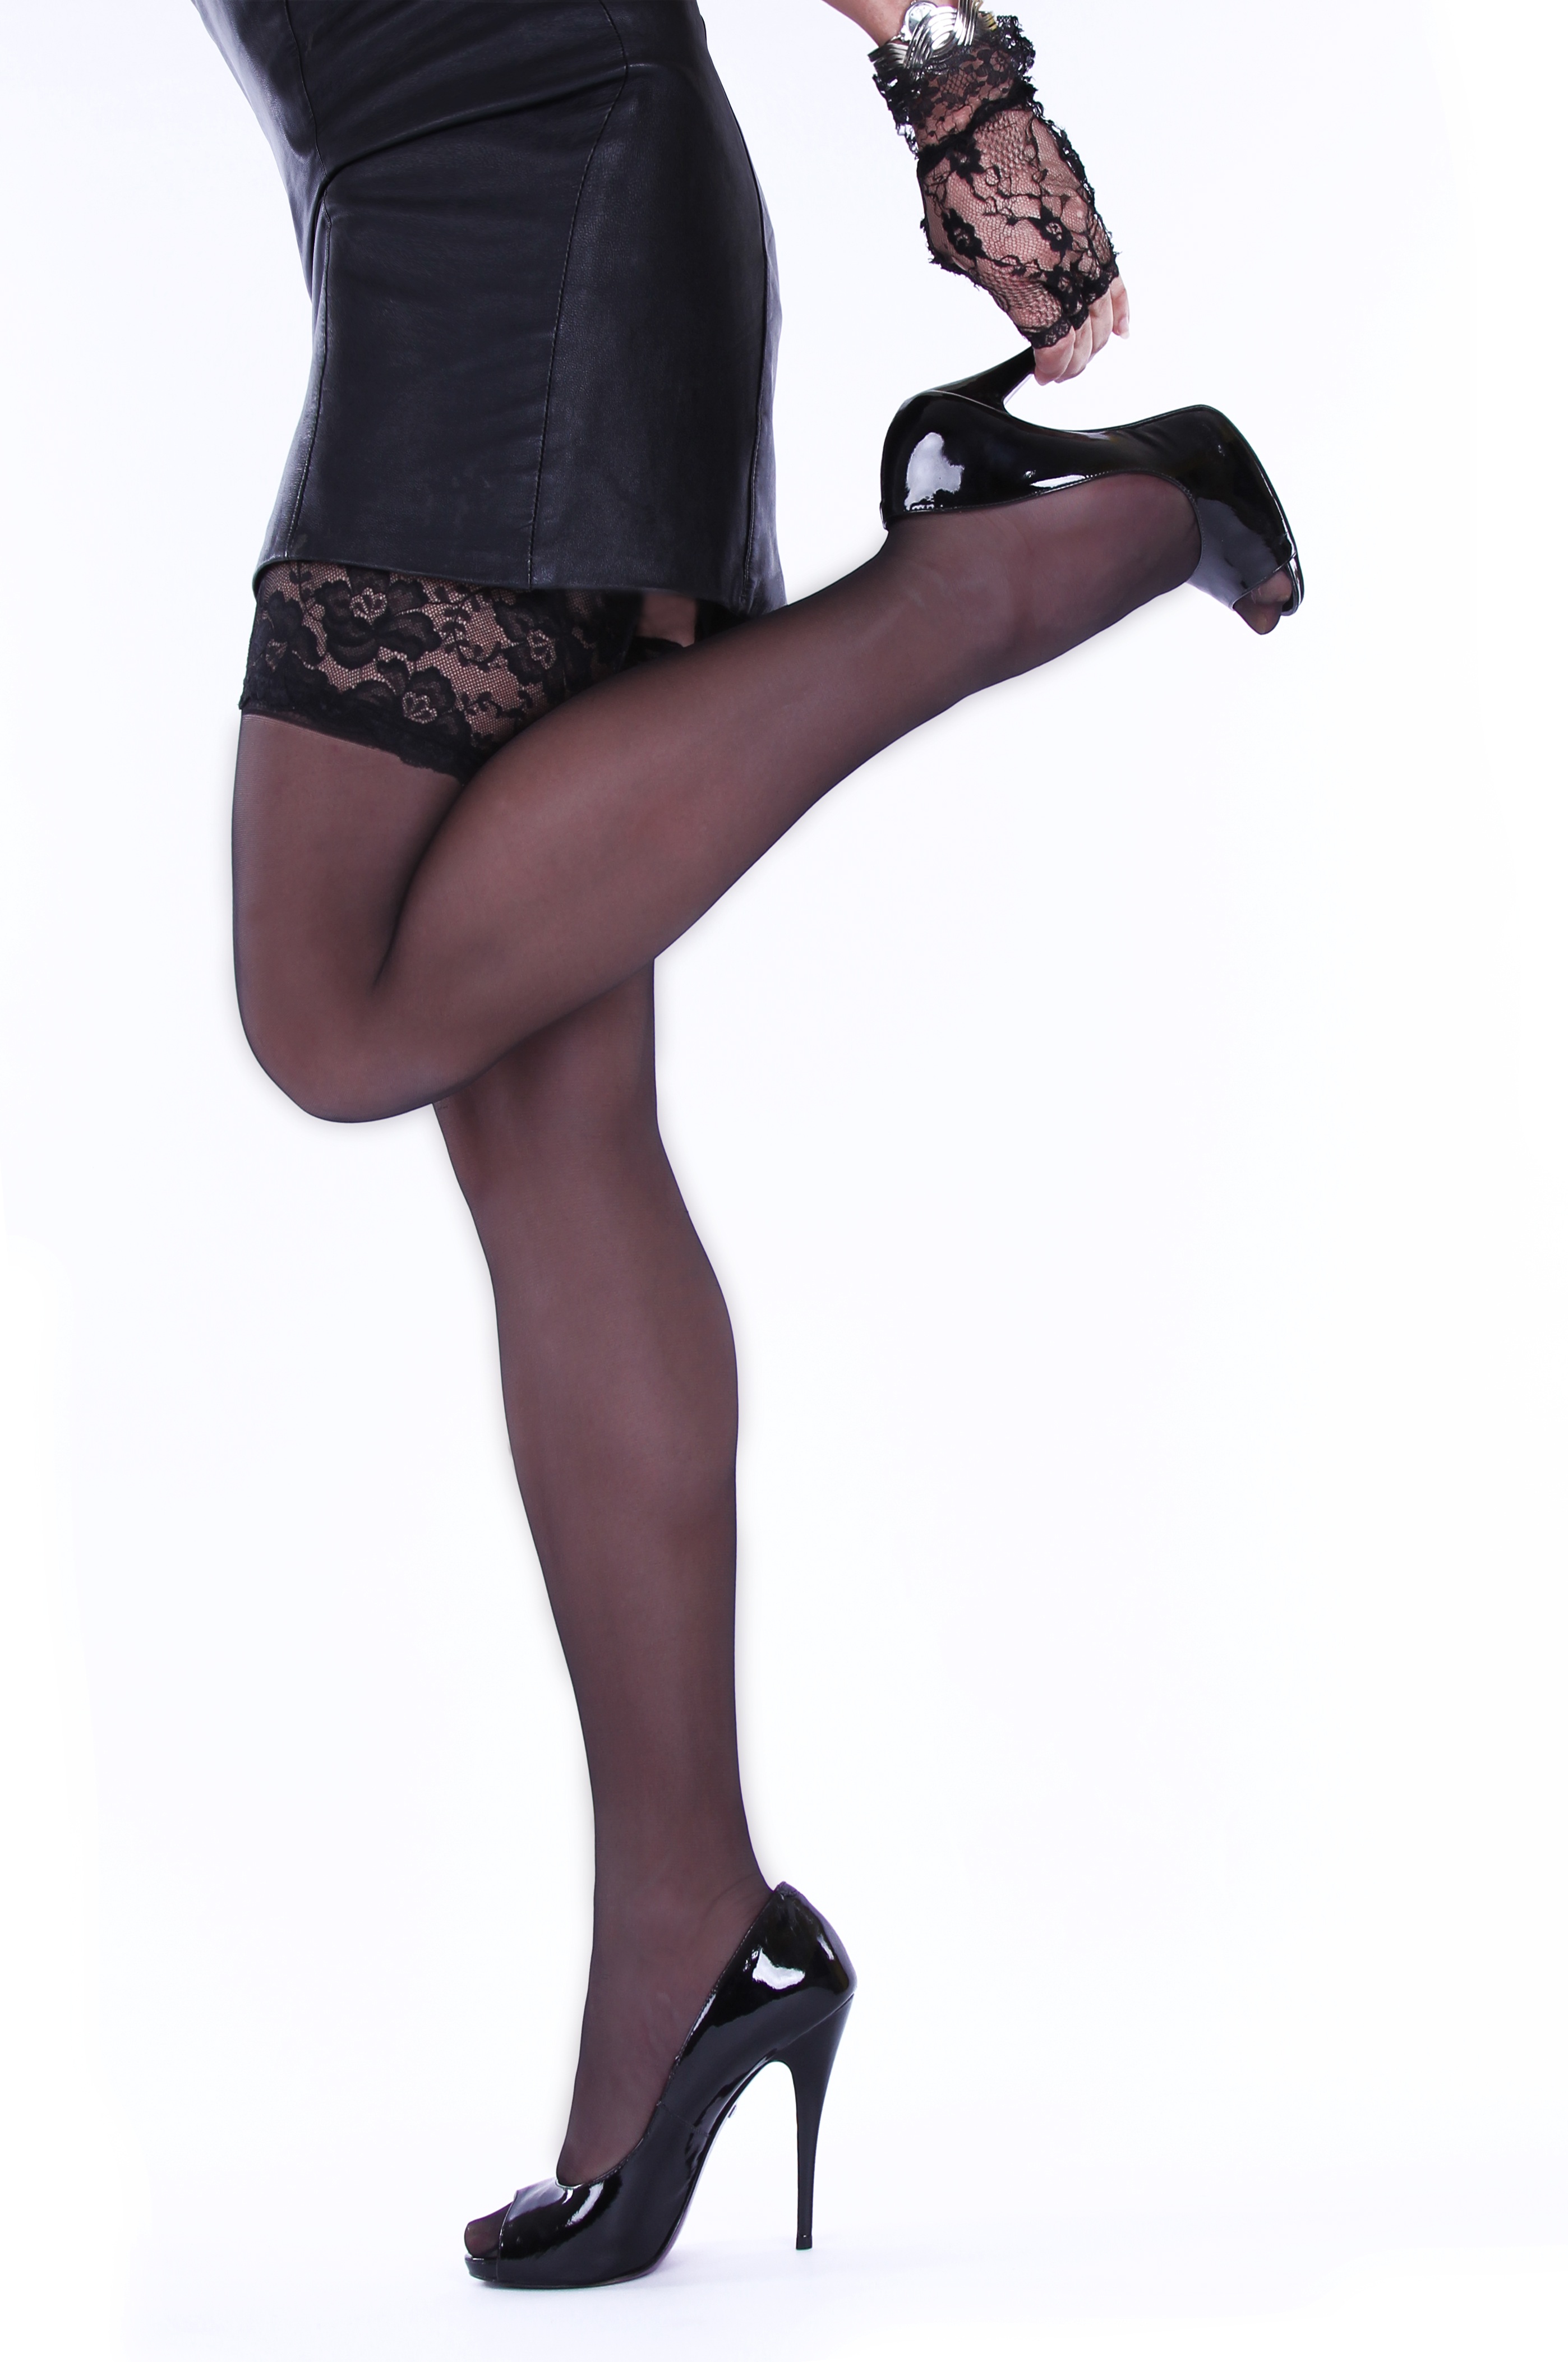
woman, leather, isolated, leg, clothing, human body, textile, shoes, legs, thigh, sexy, tights, stocking, femininity, stockings, pumps, erotic, stilettos, paragraph, women's shoes, high heels, hochhackig, nylon, high heeled shoes, paragraphs, fashion accessory, undergarment, nylons